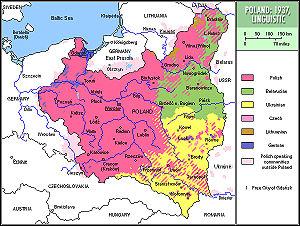
L'histoire de la Pologne commence au Xᵉ siècle, sous le règne de Mieszko Iᵉʳ et de la dynastie Piast. C'est sous son règne que les souverains polonais se convertissent au christianisme. La Pologne devient rapidement au Moyen Âge une puissance régionale, tout en essayant régulièrement de sortir de l'influence du Saint-Empire romain germanique, et de repousser le Drang nach Osten. C'est ainsi qu'à partir du XIIᵉ siècle, le royaume de Pologne doit lutter contre les Chevaliers Teutoniques qui ont colonisé la Prusse et une partie de la Poméranie.
La Biélorussie occidentale est la partie de la Biélorussie qui était intégrée à la deuxième république de Pologne entre 1919 et 1939, avant d'être intégrée à la république socialiste soviétique de Biélorussie. Elle apparaît à la suite de l'application des dispositions de la Paix de Riga en 1921 et ceci jusqu'en 1939, quand elle est envahie par l'URSS.
Un osadnik ou poselenets est un colon polonais, un membre des forces armées polonaises ayant démissionné par exemple, ou encore un citoyen ordinaire de la Deuxième république de Pologne, qui reçoit, après la Guerre soviéto-polonaise et dans les années qui suivent celle-ci, des terres en Ukraine occidentale ou en Biélorussie occidentale où il peut s'installer avec les membres de sa famille.
La Galicie est une province de l'empire d'Autriche formée en 1772 à partir des territoires polonais annexés lors du premier partage de la Pologne. D’une superficie d’environ 78 000 km², elle est restée autrichienne jusqu'à la fin de la Première Guerre mondiale. Elle est actuellement répartie entre la Pologne pour sa partie ouest, et l’Ukraine pour sa partie est.
La Pologne, en forme longue république de Pologne, est un État d'Europe centrale, frontalier avec l'Allemagne à l'ouest, la Tchéquie au sud-ouest, la Slovaquie au sud, l'Ukraine à l'est-sud-est et la Biélorussie à l'est-nord-est, enfin la Lituanie et l'enclave russe de Kaliningrad au nord-est. Avec une population de 38 millions d'habitants, la Pologne est le trente-quatrième pays le plus peuplé au monde. Elle est divisée en voïvodies, elles-mêmes subdivisées en districts puis en communes. C'est une république parlementaire qui a pour monnaie nationale le złoty. Elle est membre de l'Union européenne depuis le 1ᵉʳ mai 2004, du Conseil de l'Europe, du groupe de Visegrád, de l'Organisation mondiale du commerce et de l'Organisation des Nations unies.
L'Union des républiques socialistes soviétiques était un État multi-ethnique dont la constitution distinguait la « citoyenneté soviétique » appliquée selon le droit du sol à tous les habitants, de la « nationalité » appliquée selon le droit du sang à certains citoyens seulement. Mentionnée sur la carte d'identité, la « nationalité » permettait, selon le gouvernement soviétique, d'appliquer une « discrimination positive », afin de préserver la culture et la langue des peuples « non-russes ».
La ligne Curzon est une ligne de démarcation proposée pendant la guerre russo-polonaise de 1919-1920 par le ministre des Affaires étrangères britannique, Lord Curzon, comme une ligne d'armistice possible entre la Pologne à l'ouest et la Russie soviétique à l'est. Au nord, la ligne Curzon correspond approximativement à la frontière établie entre la Prusse et l'Empire russe après le troisième partage de la Pologne en 1795, qui était la dernière frontière reconnue par le Royaume-Uni. En revanche, au sud, elle partage en deux la Galicie, attribuée en 1772 à l'Autriche et qui était à majorité polonaise dans la moitié occidentale et à Lwów, et à majorité ukrainienne dans sa moitié orientale.